Ohio River Subdivision

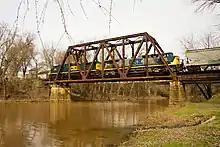
Train on the Ohio River Subdivision crossing Sandy Creek in Ravenswood, West Virginia in 2011

The Ohio River Subdivision is a specific portion of a railroad system that runs along the Ohio River, owned and operated by CSX Transportation in the U.S. state of West Virginia. The line runs from Wheeling southwesterly along the east (left) shore of the Ohio River to Huntington along a former Baltimore and Ohio Railroad line.